Guy Hewitt

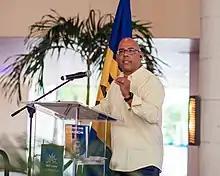
Democracy in Barbados

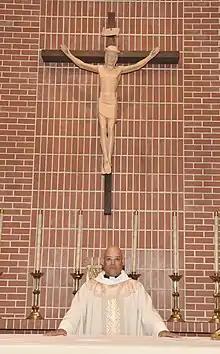
Pastoring in Florida

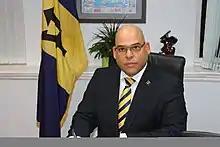
Diplomat in London

Guy Arlington Kenneth Hewitt (born November 1967) is a Barbadian British Anglican priest, racial justice and diversity, equity, and inclusion advocate, and specialist in social policy and development. He held the ambassadorial appointment of High Commissioner of Barbados in London from 2014 to 2018. He previously worked with the University of the West Indies, Caribbean Policy Development Centre, Commonwealth of Nations, Caribbean Community, and the City and Guilds of London Institute.